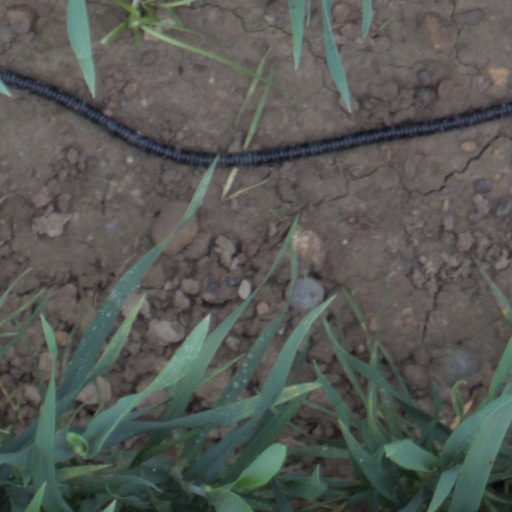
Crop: wheat